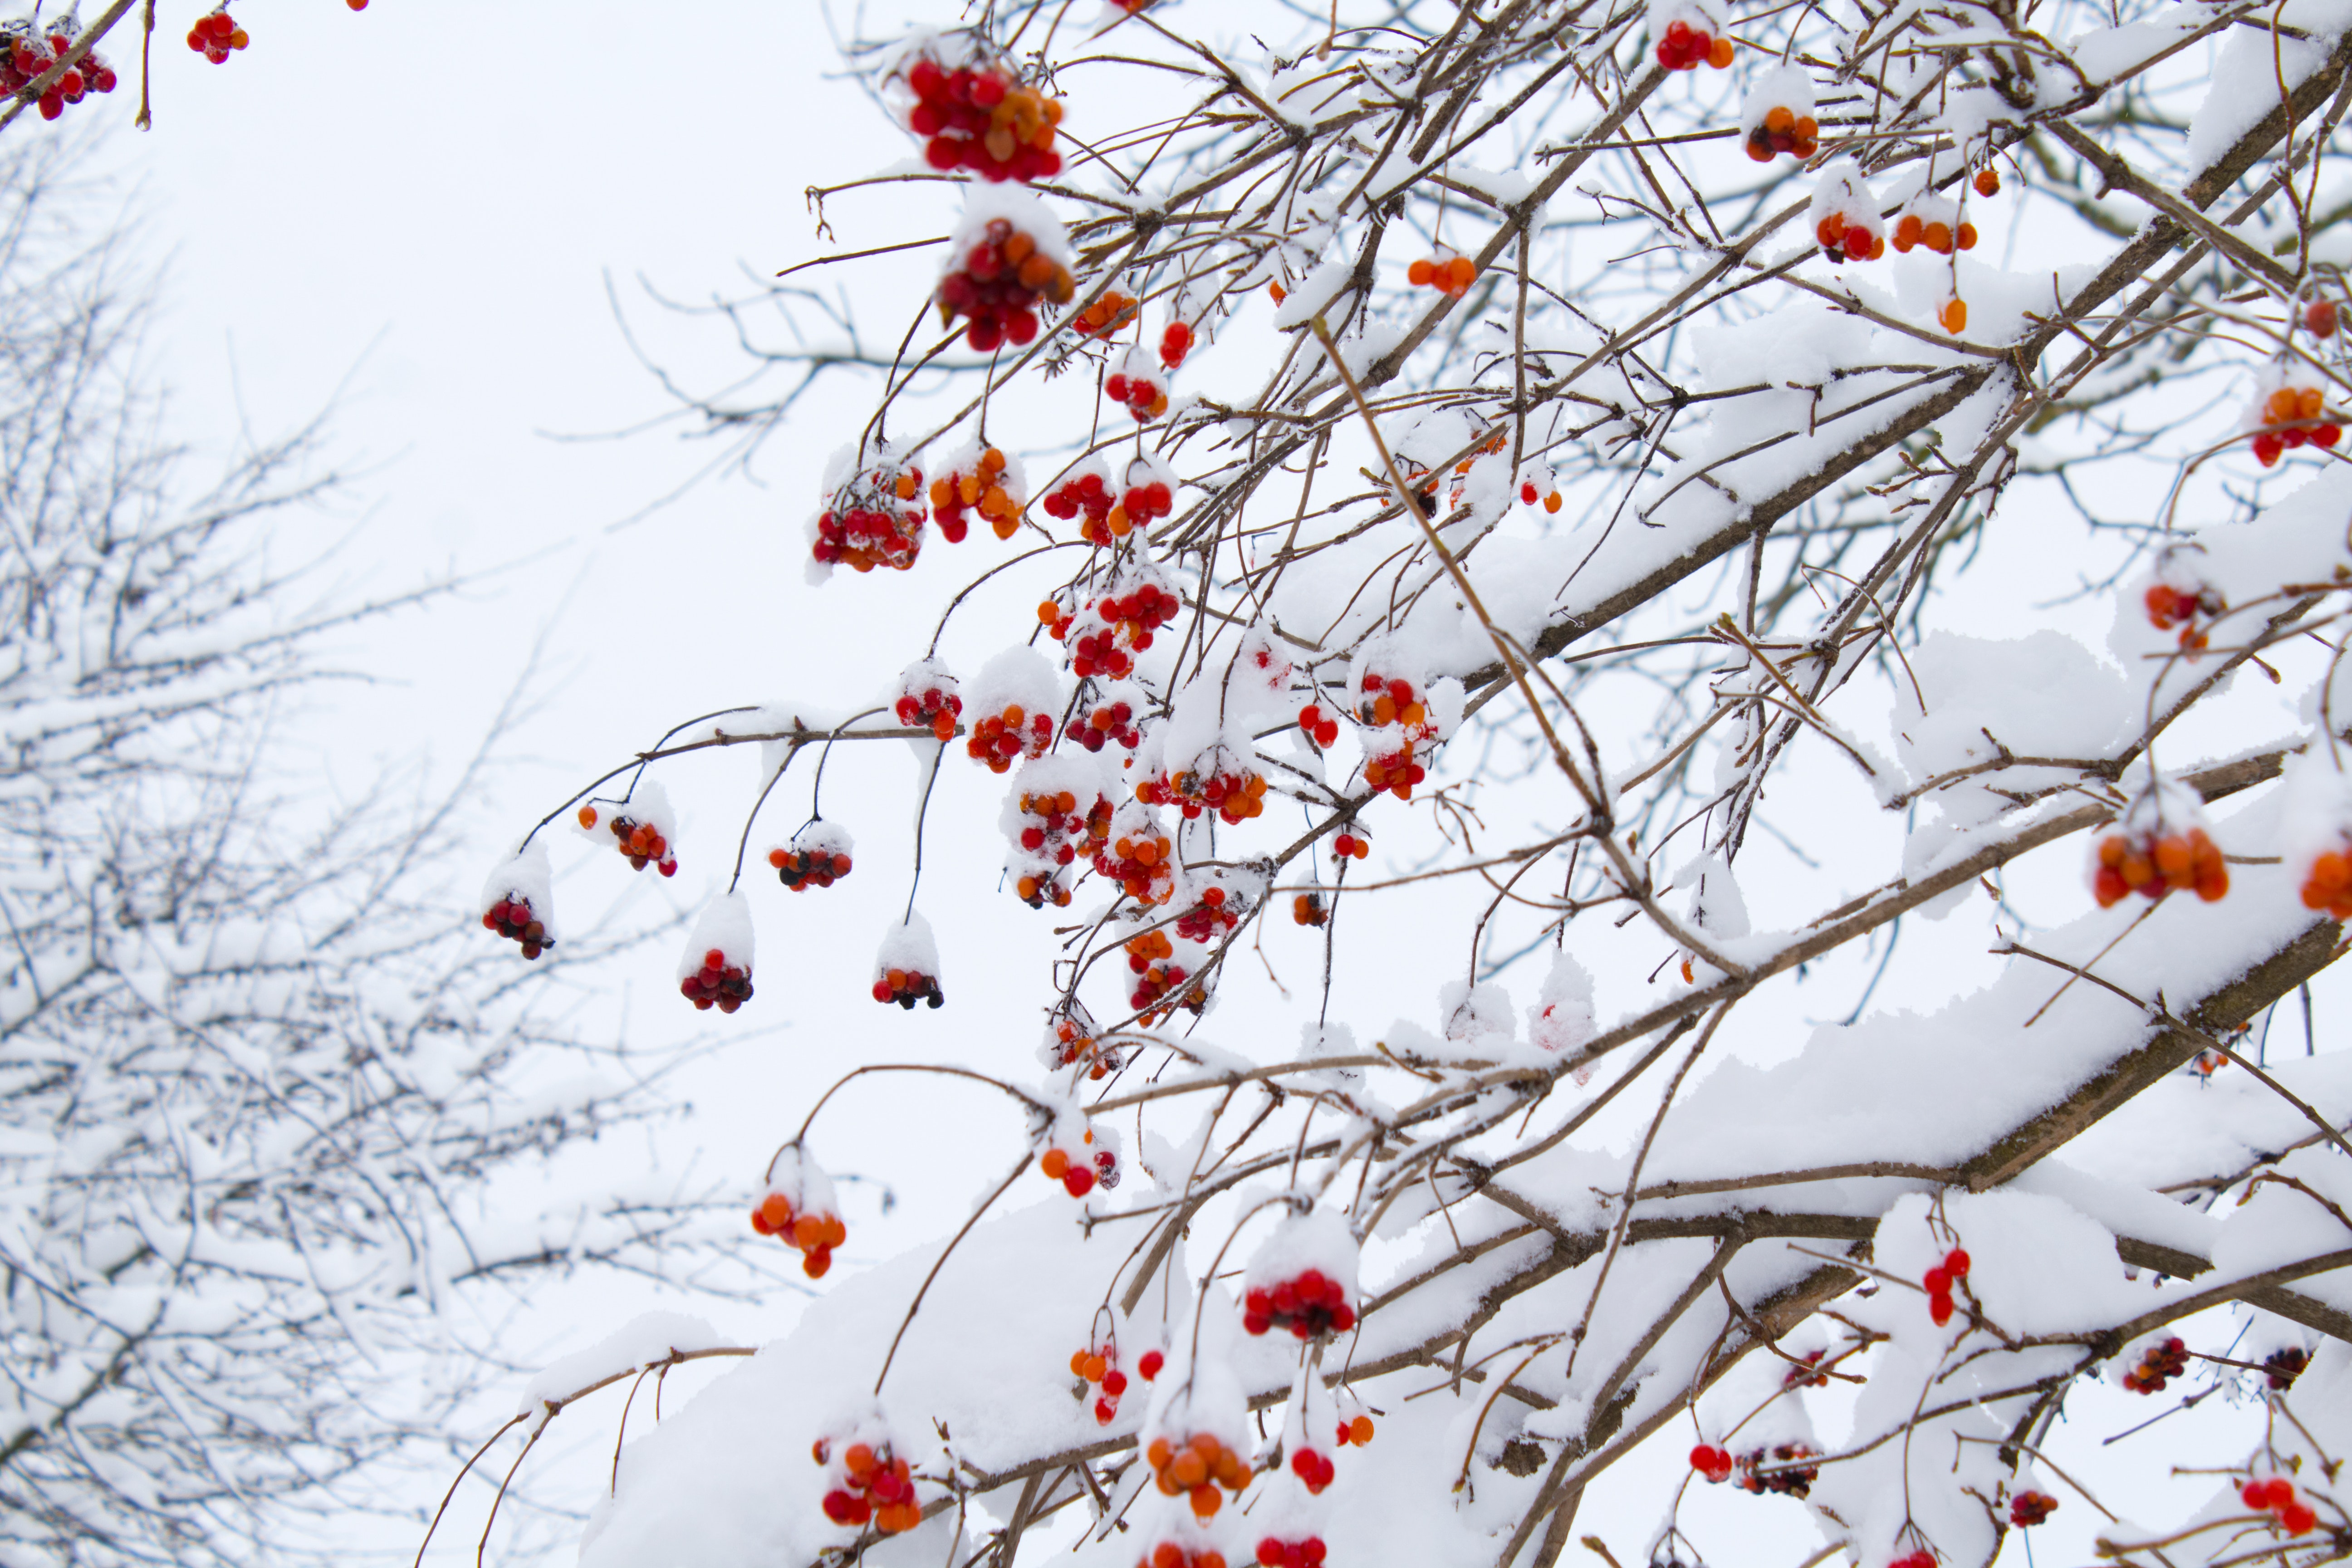
tree, branch, rose hip, twig, plant, freezing, winter, rowan, woody plant, chinese hawthorn, flower, snow, hawthorn, sorbus, rosa canina, fruit, Ilex verticillataAmerican Winterberry, ebony trees and persimmons